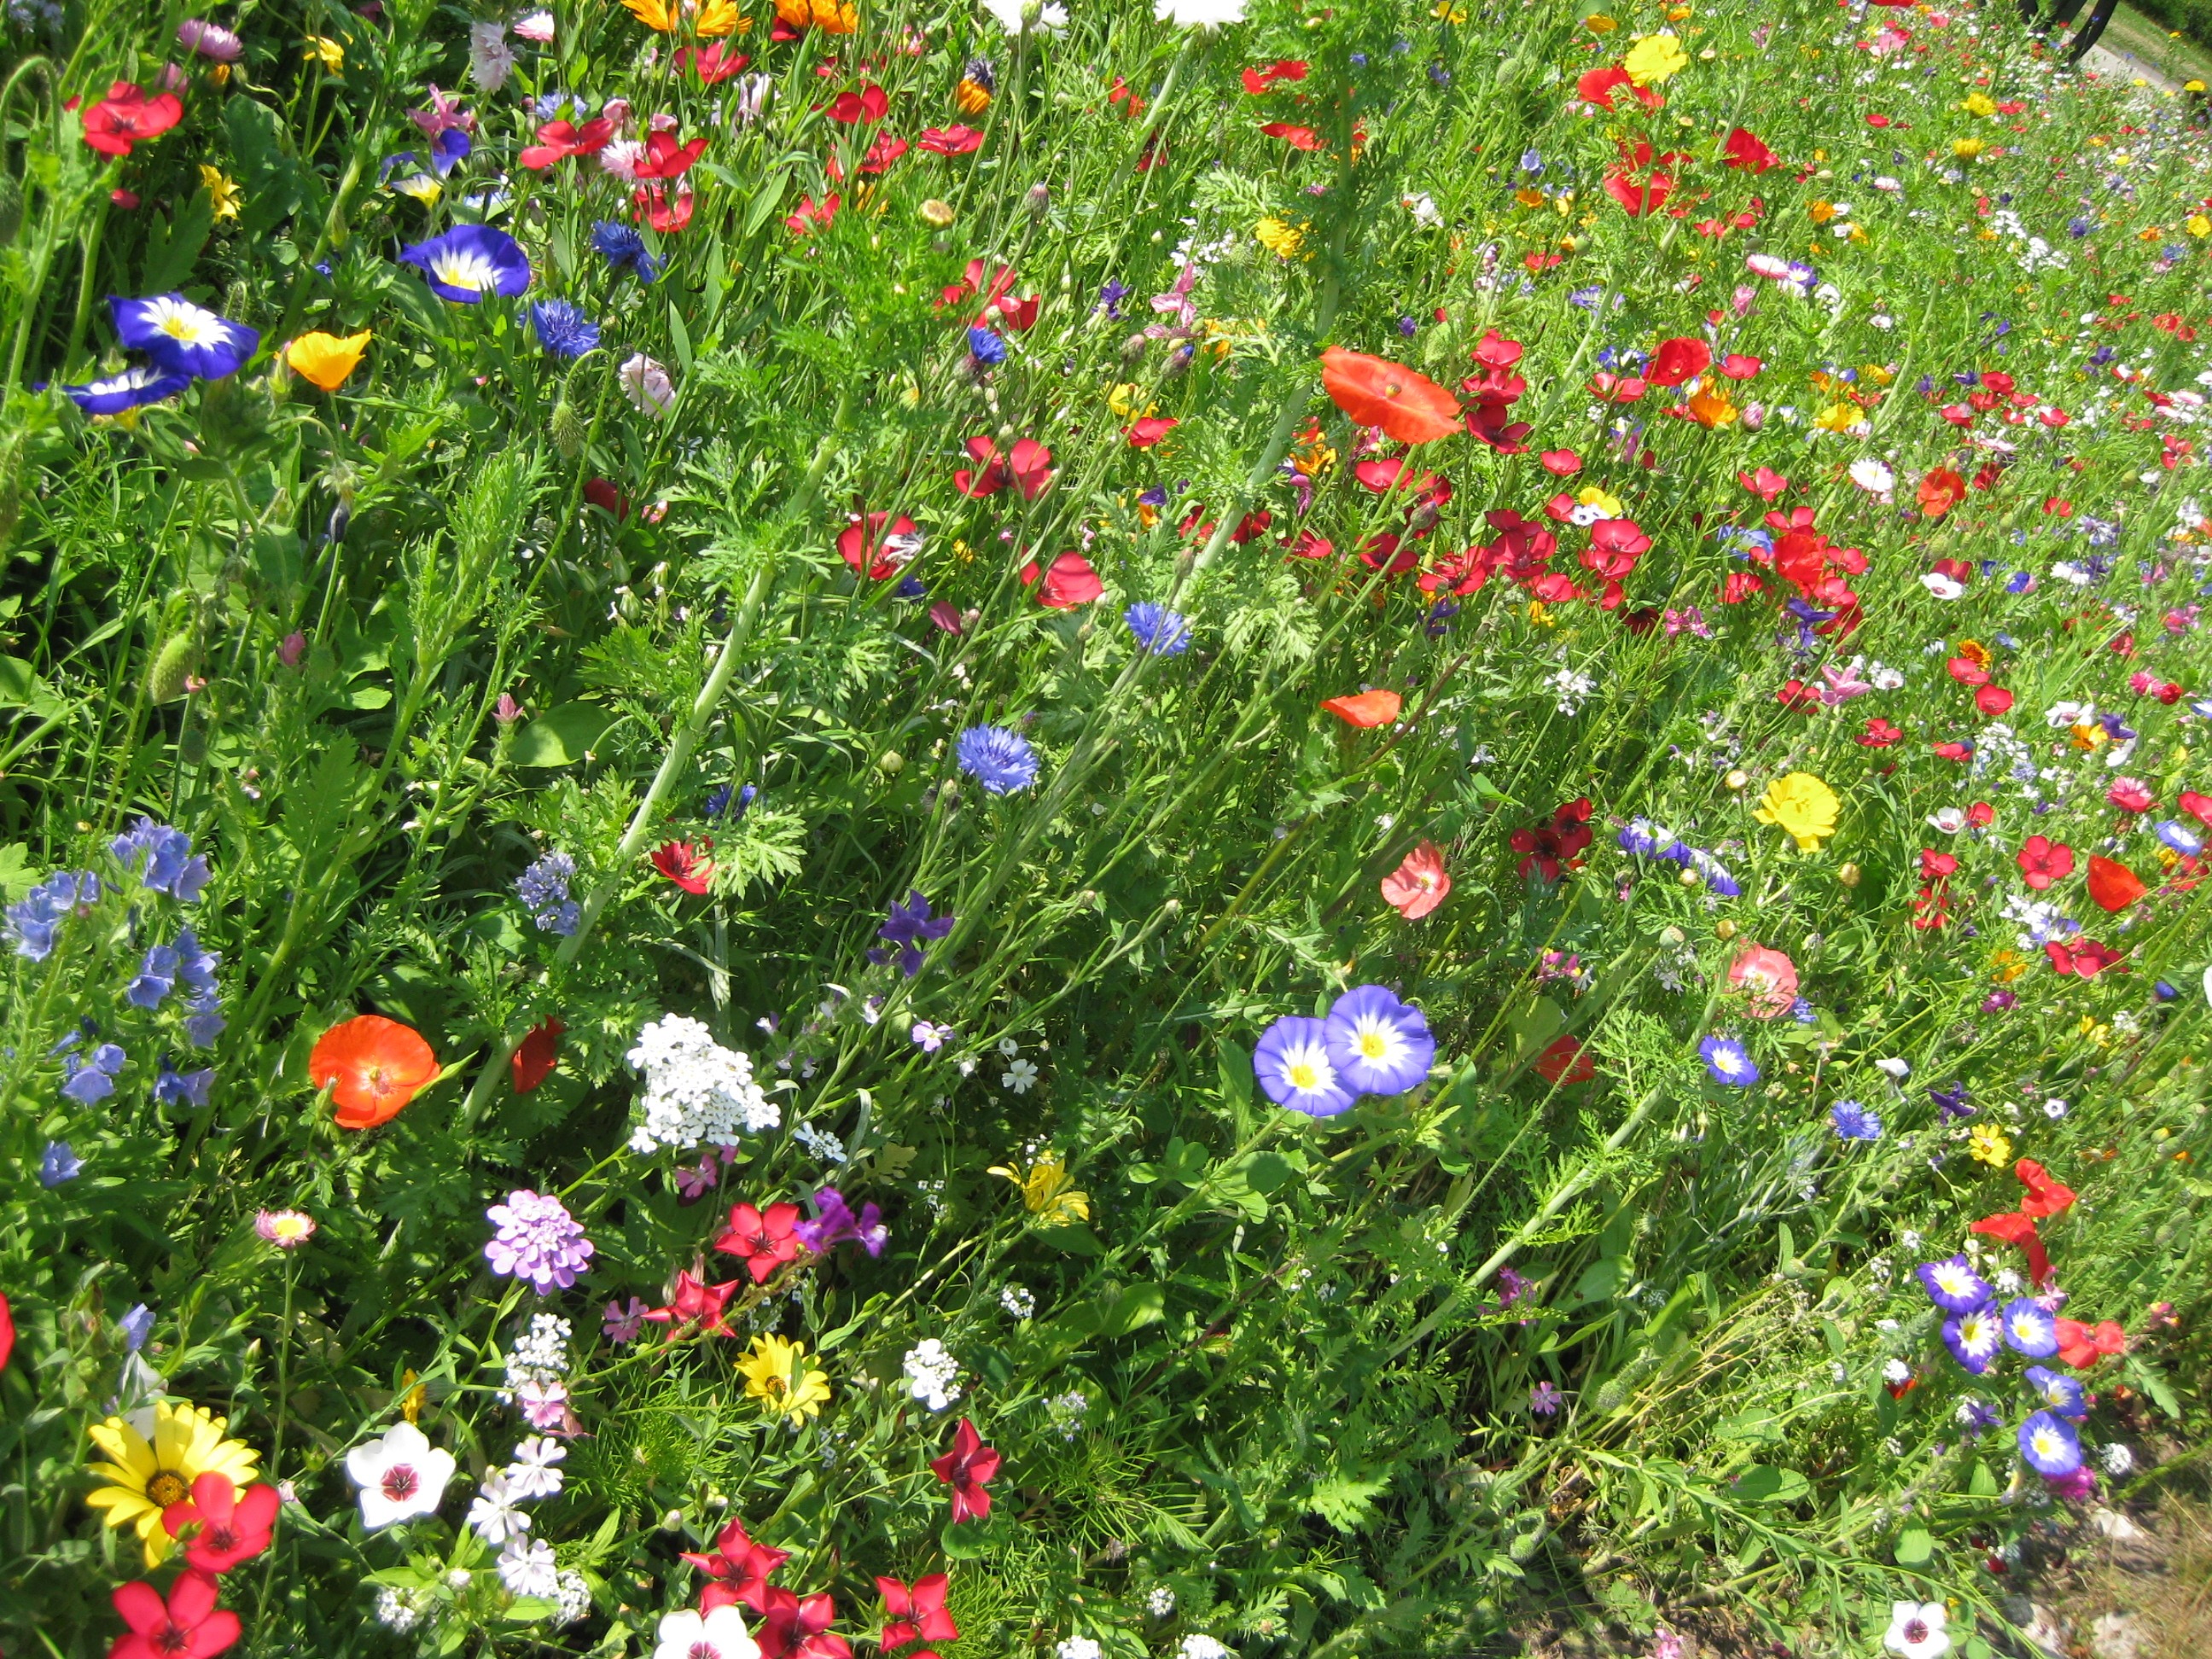
nature, blossom, plant, lawn, meadow, flower, bloom, summer, botany, colorful, garden, flora, wildflower, flowers, poppy, ecosystem, flowering plant, daisy family, annual plant, land plant, garden cosmos